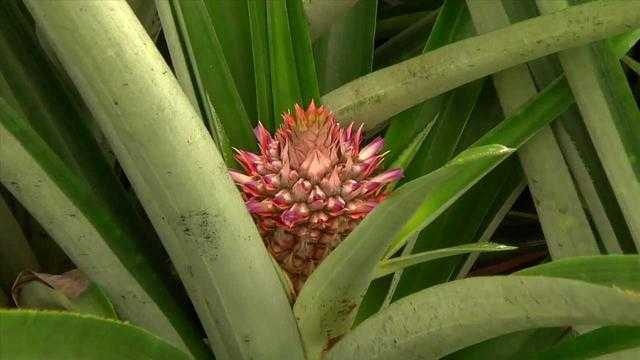
Label: Pineapple